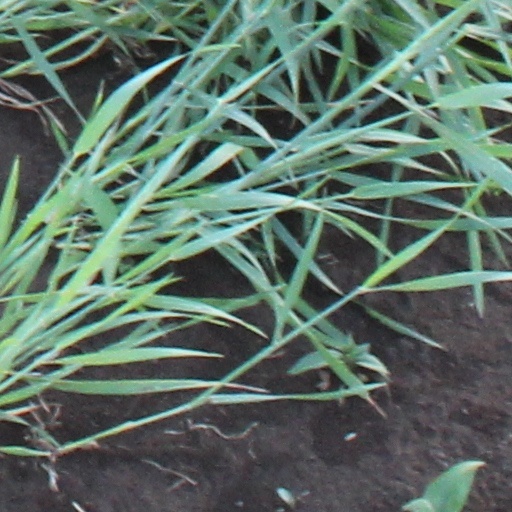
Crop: wheat